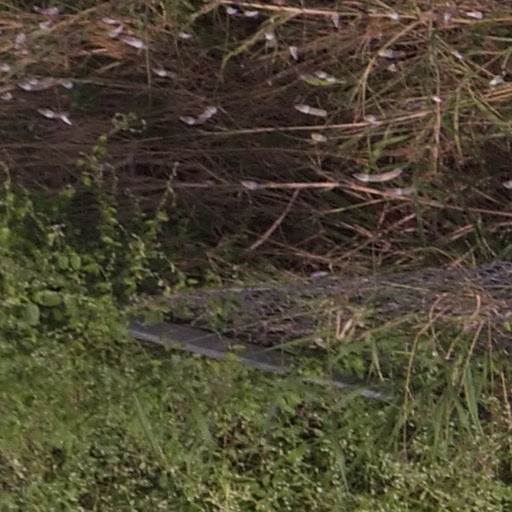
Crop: maize; corn